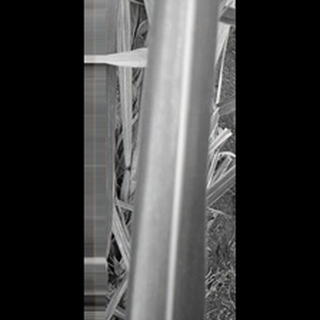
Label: sugarcane_yellow_leaf_disease